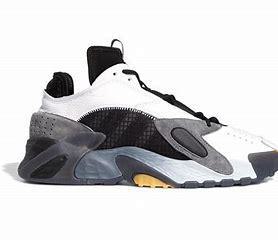
Brand: adidas
Model: Streetball Basketball